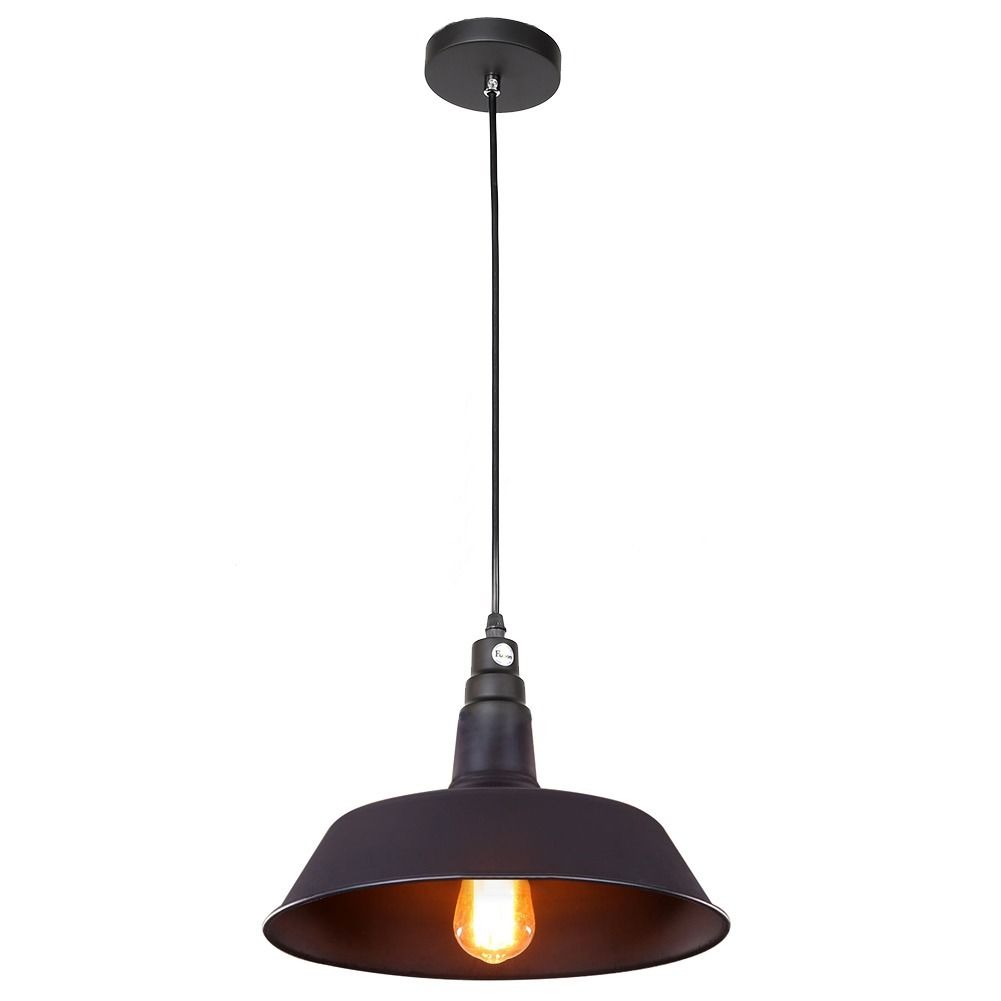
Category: lamp